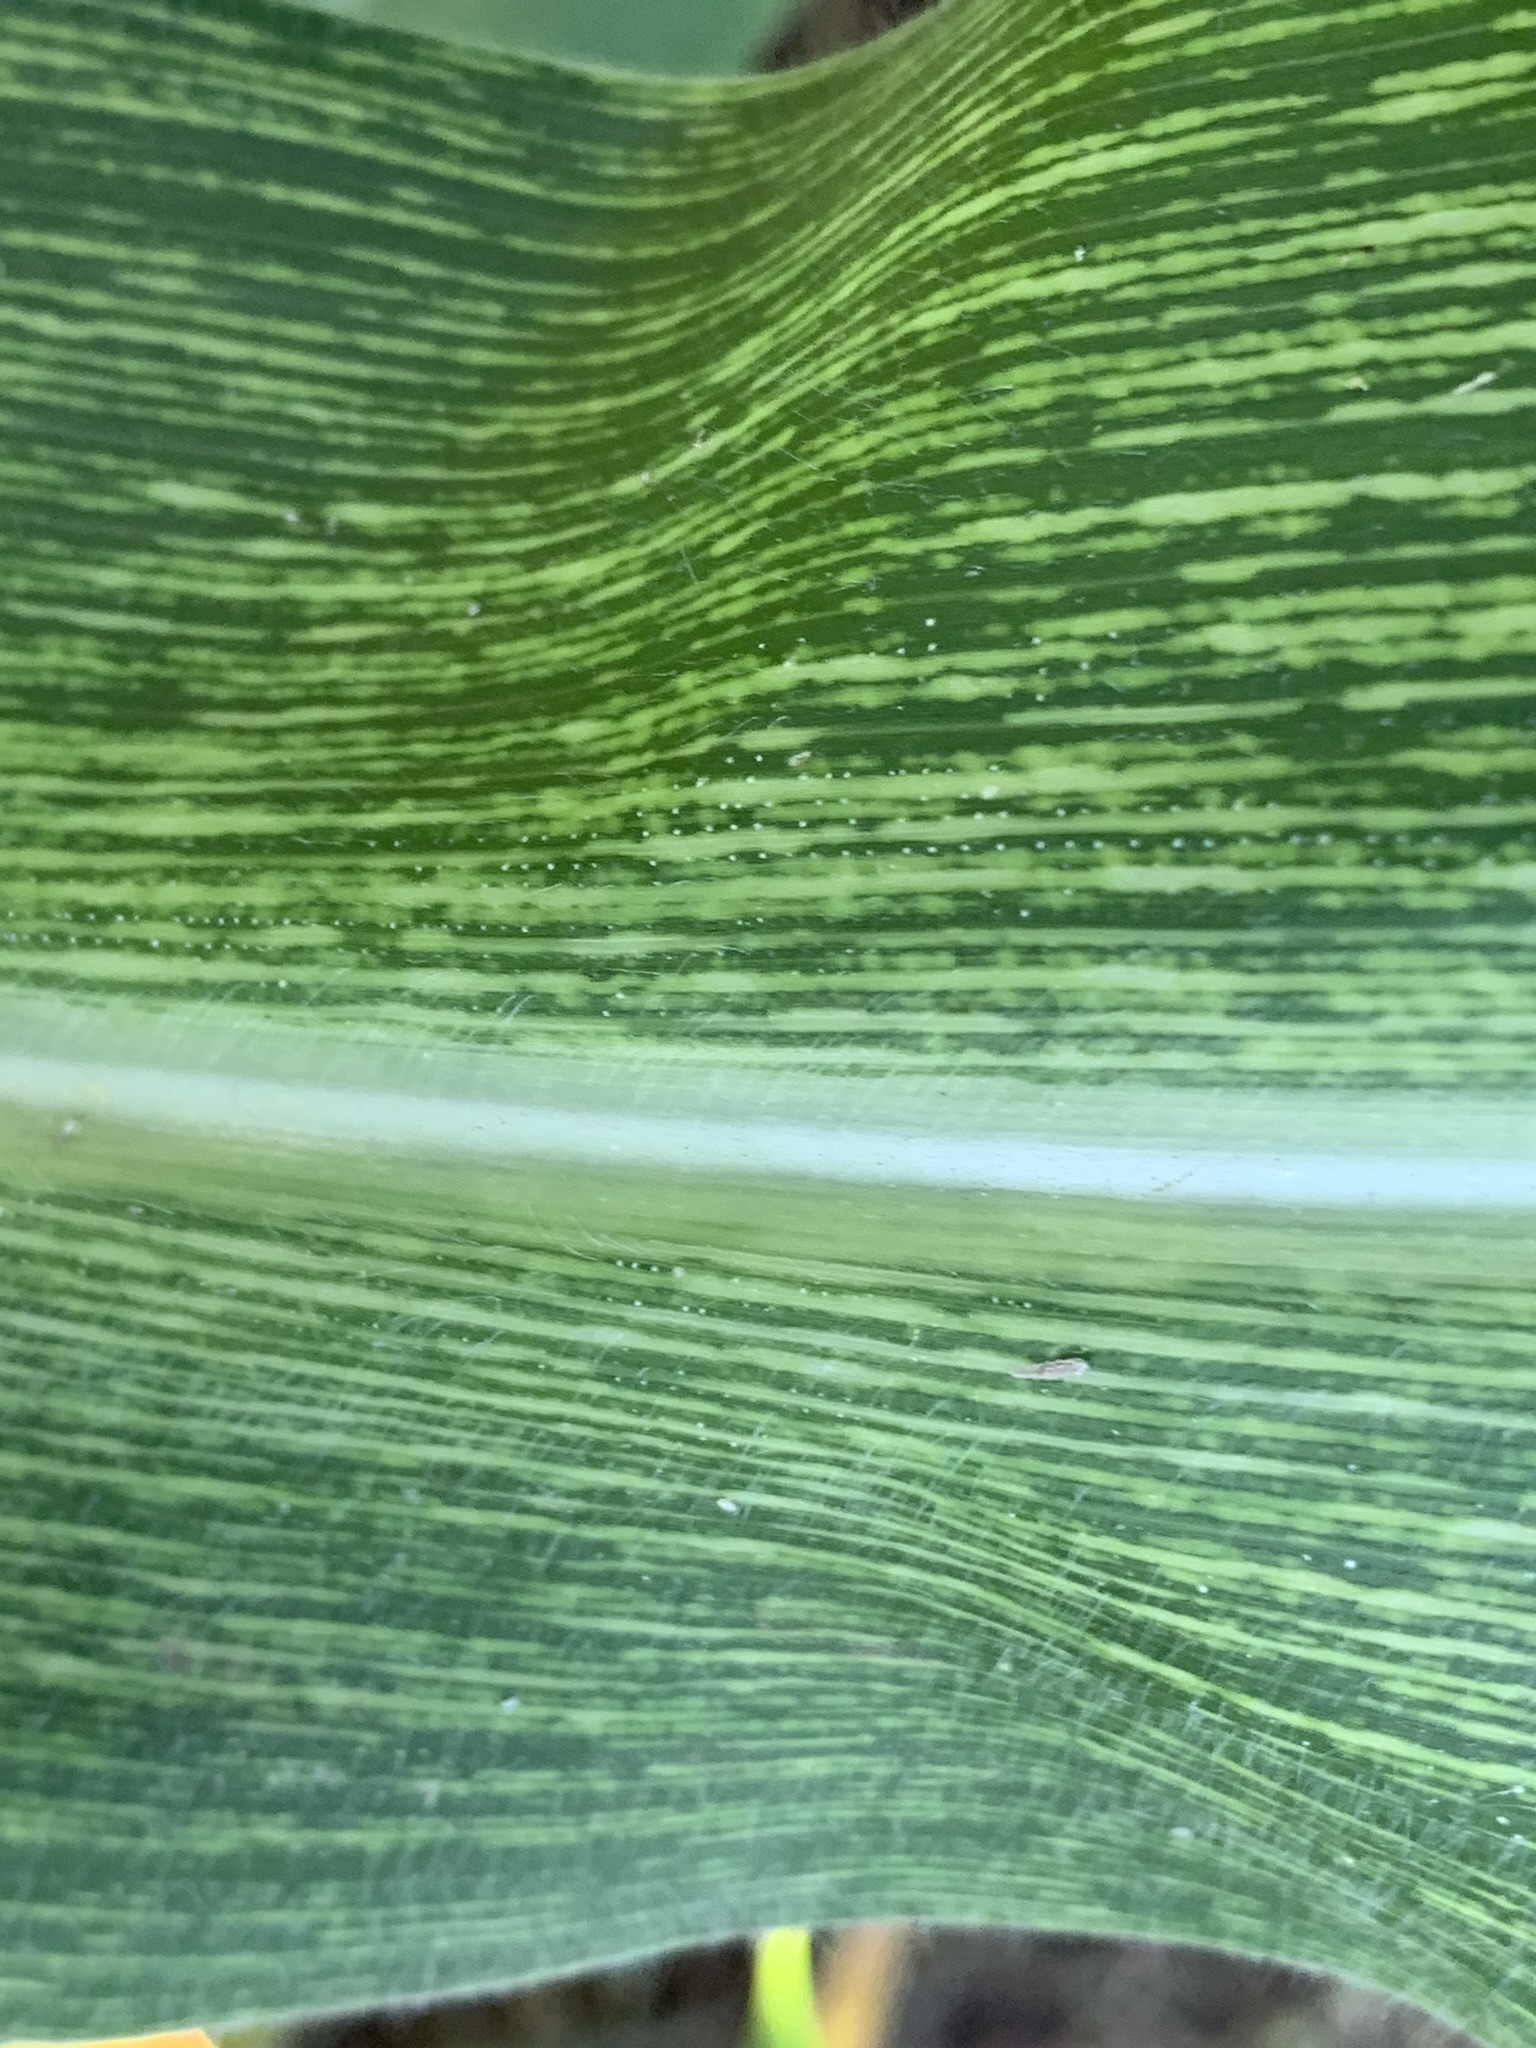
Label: MSV